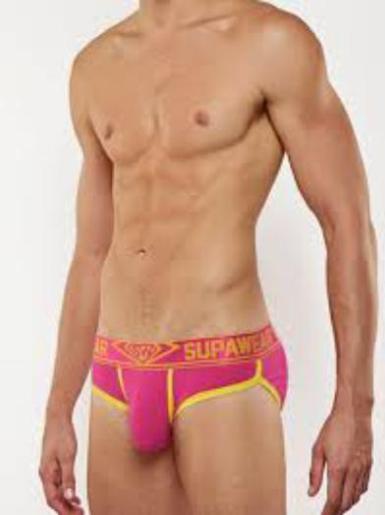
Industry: Clothes